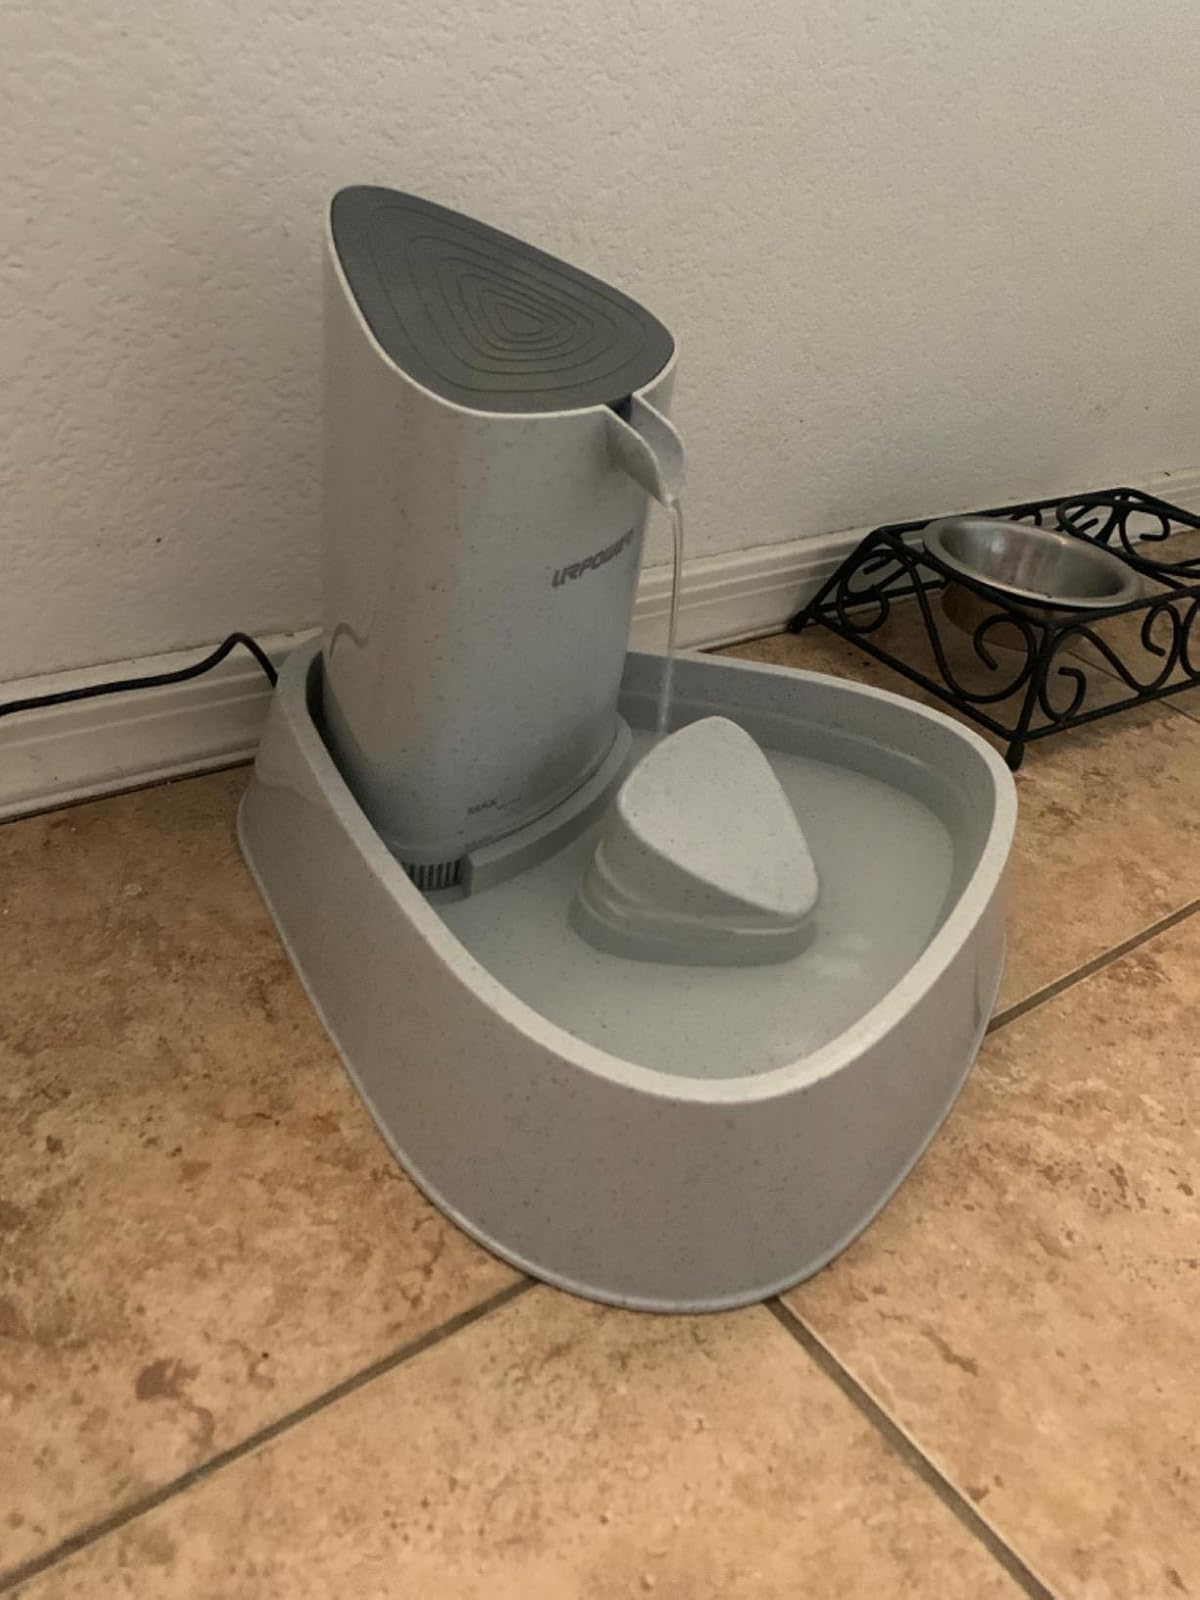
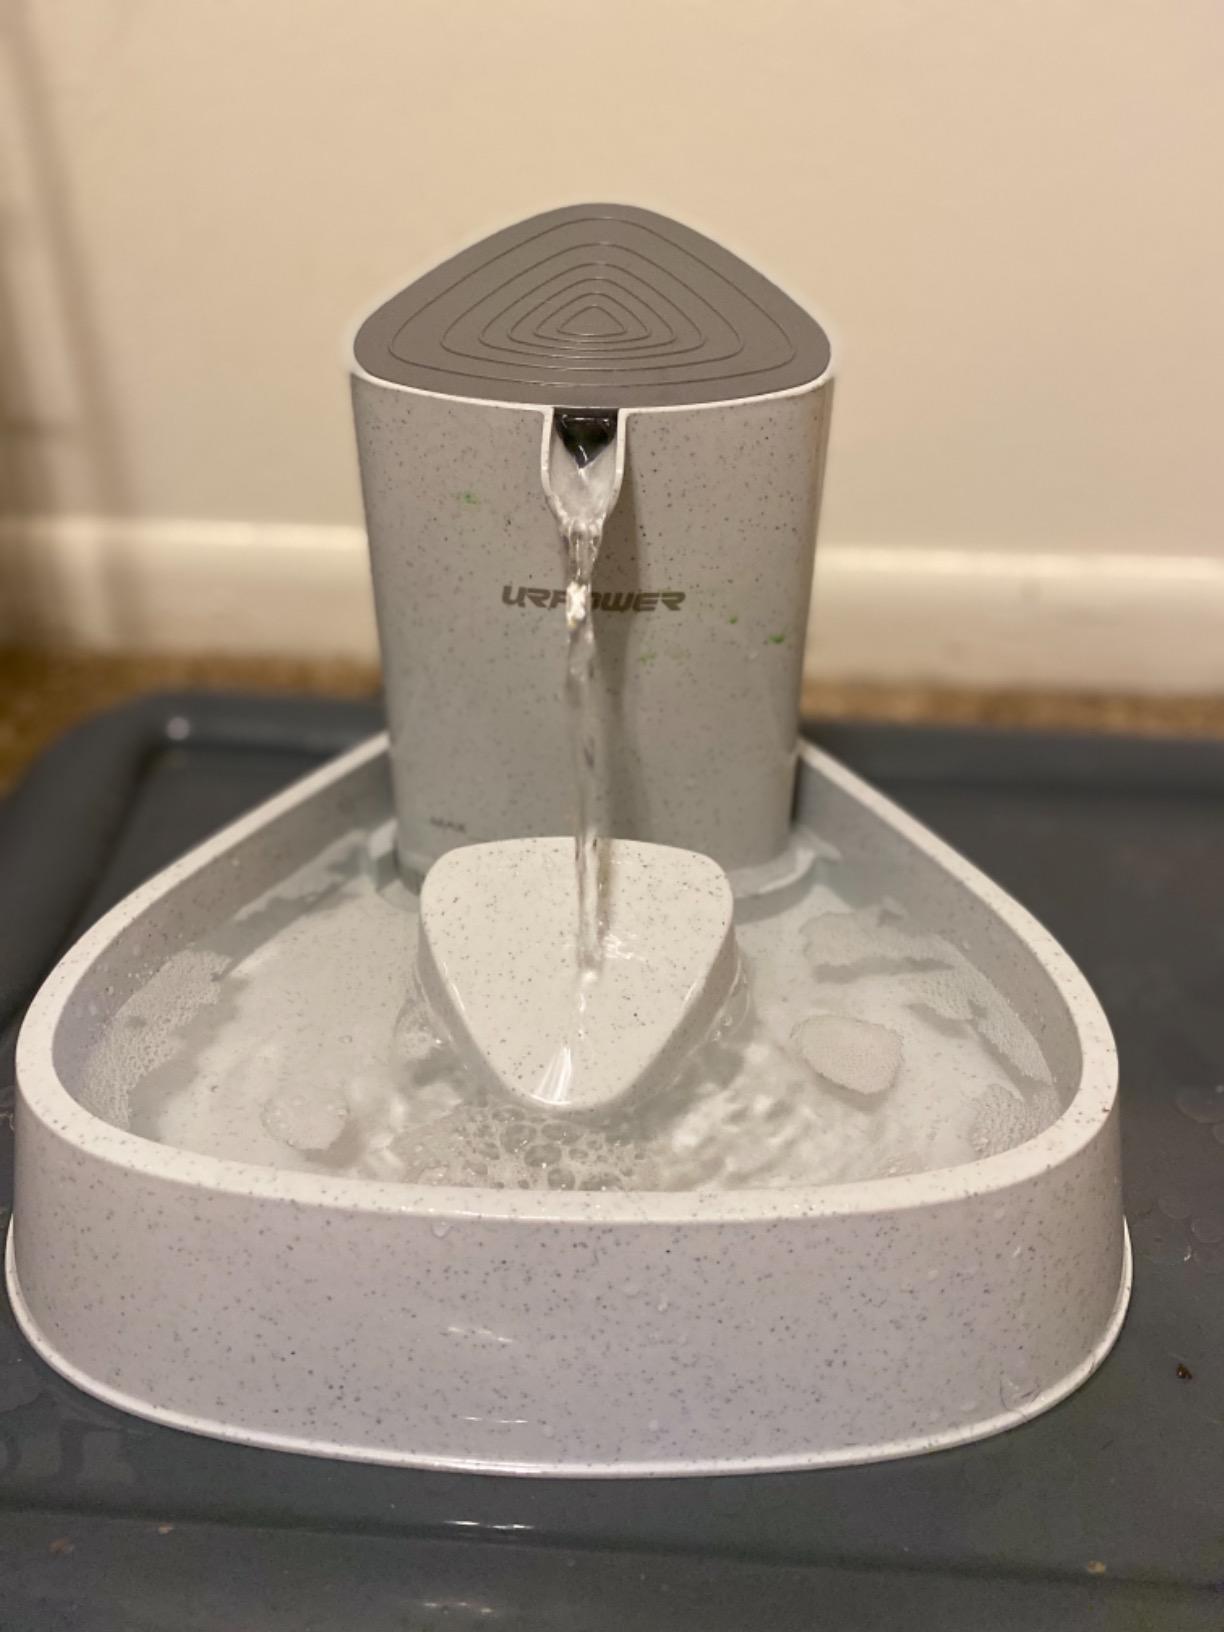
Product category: items_bowl
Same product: yes